Mount Moroto

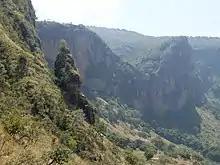
A cliff on the southwestern part of Mount Moroto, near Moroto Town

The nature reserve that encloses Mount Moroto measures and contains over 220 bird species, monkeys and wild cats. Climbing trails exist and mountain guides are available.